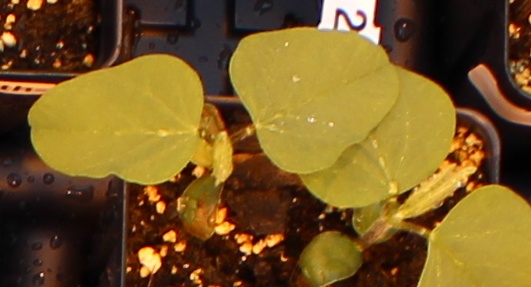
Label: Soybean